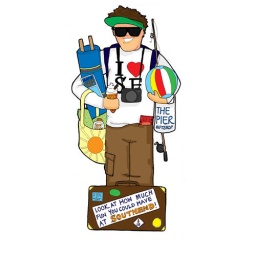
illustration to promote southend, designed to be a stand-up sign to be placed in train stations